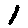
Label: 1